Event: Nepal Earthquake
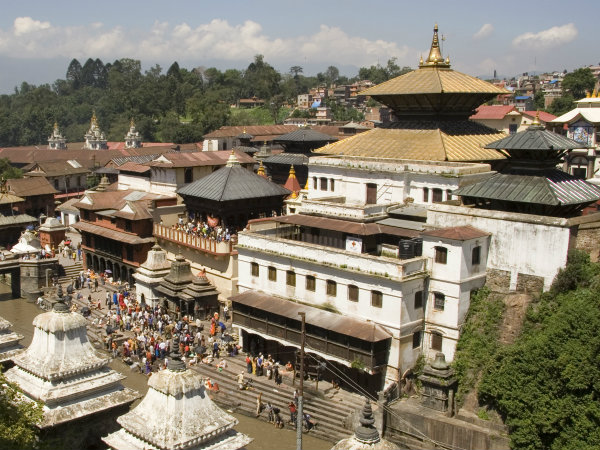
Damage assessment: no_damage